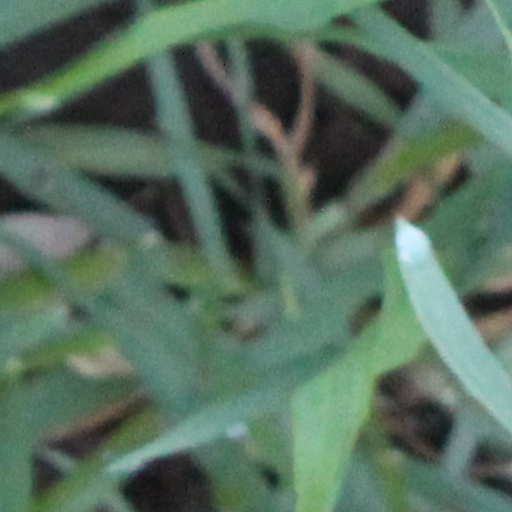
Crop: wheat